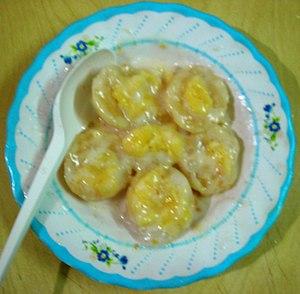
Bánh bèo sucré
Le bánh bèo est un plat populaire du centre du Viêt Nam, notamment de la ville de Hué. Le nom de ce plat pourrait se traduire par : « gâteau de fougère d'eau ». Les gâteaux sont faits à partir d'un mélange de farine de riz et de tapioca. C'est l'un des plats vendus dans la rue les plus populaires au Vietnam. Les ingrédients varient d'une région à l'autre, mais on retrouve souvent les ingrédients suivants : gâteau de riz, crevettes séchées et peau de porc croustillante ou porc haché aux crevettes, huile d'oignon et sauce. Ce plat peut être consommé comme un plat principal ou un accompagnement.